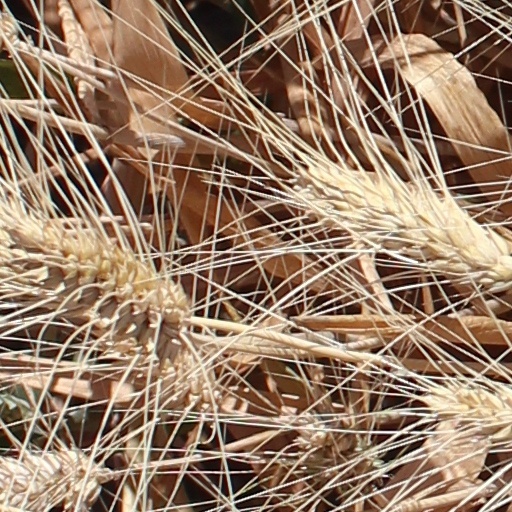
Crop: wheat